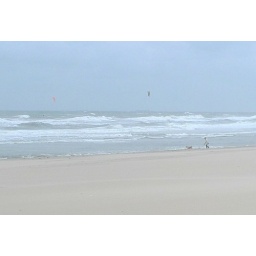
talking the dog for a walk on a stormy day on the beach in scheveningen, holland